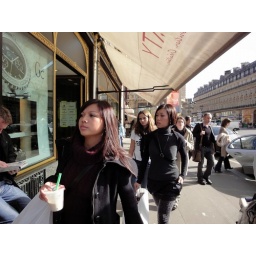
street atmosphere near opera house